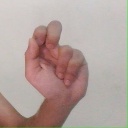
अक्षर: ढ